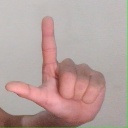
अक्षर: ल